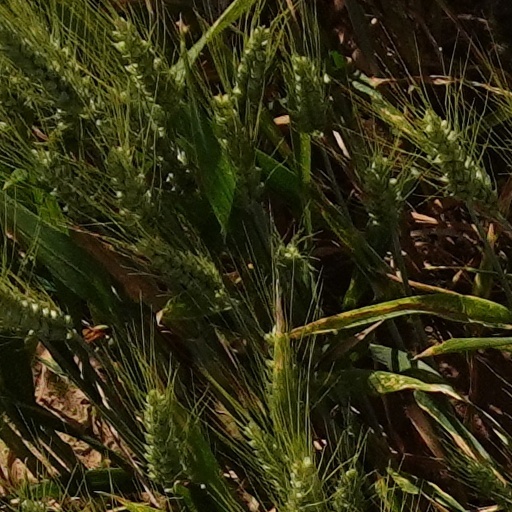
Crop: wheat